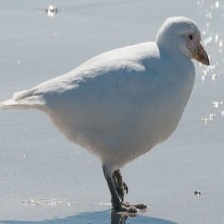
Species: SNOWY SHEATHBILL
Scientific name: CHIONIS ALBUS